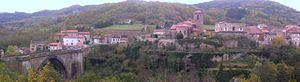
Panorama sur Vieille-Brioude et la vallée de l'Allier
Vieille-Brioude est une commune française située dans le département de la Haute-Loire en région Auvergne-Rhône-Alpes.